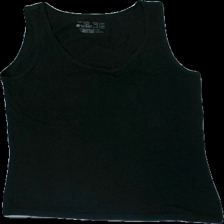
View: front
Type: Tank top
Category: Ladies
Brand: Esmara (Lidl)
Colors: Black
Material: 89% cotton, 11% cont?
Cut: Regular
Size: M
Season: All
Price range: <50
Recommended usage: Export
Description: Black tank top from Esmara, size M. Poor condition.